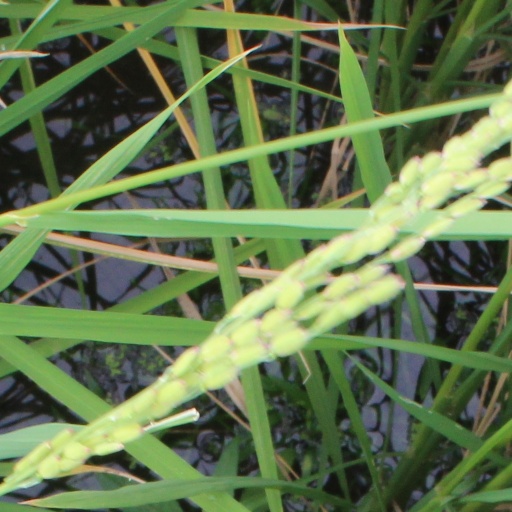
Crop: rice